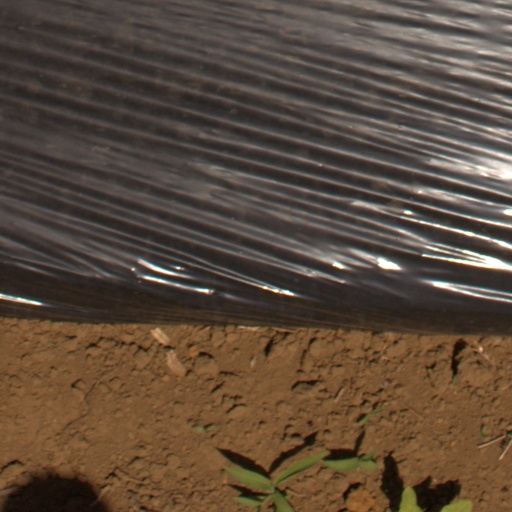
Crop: Jerusalem artichoke